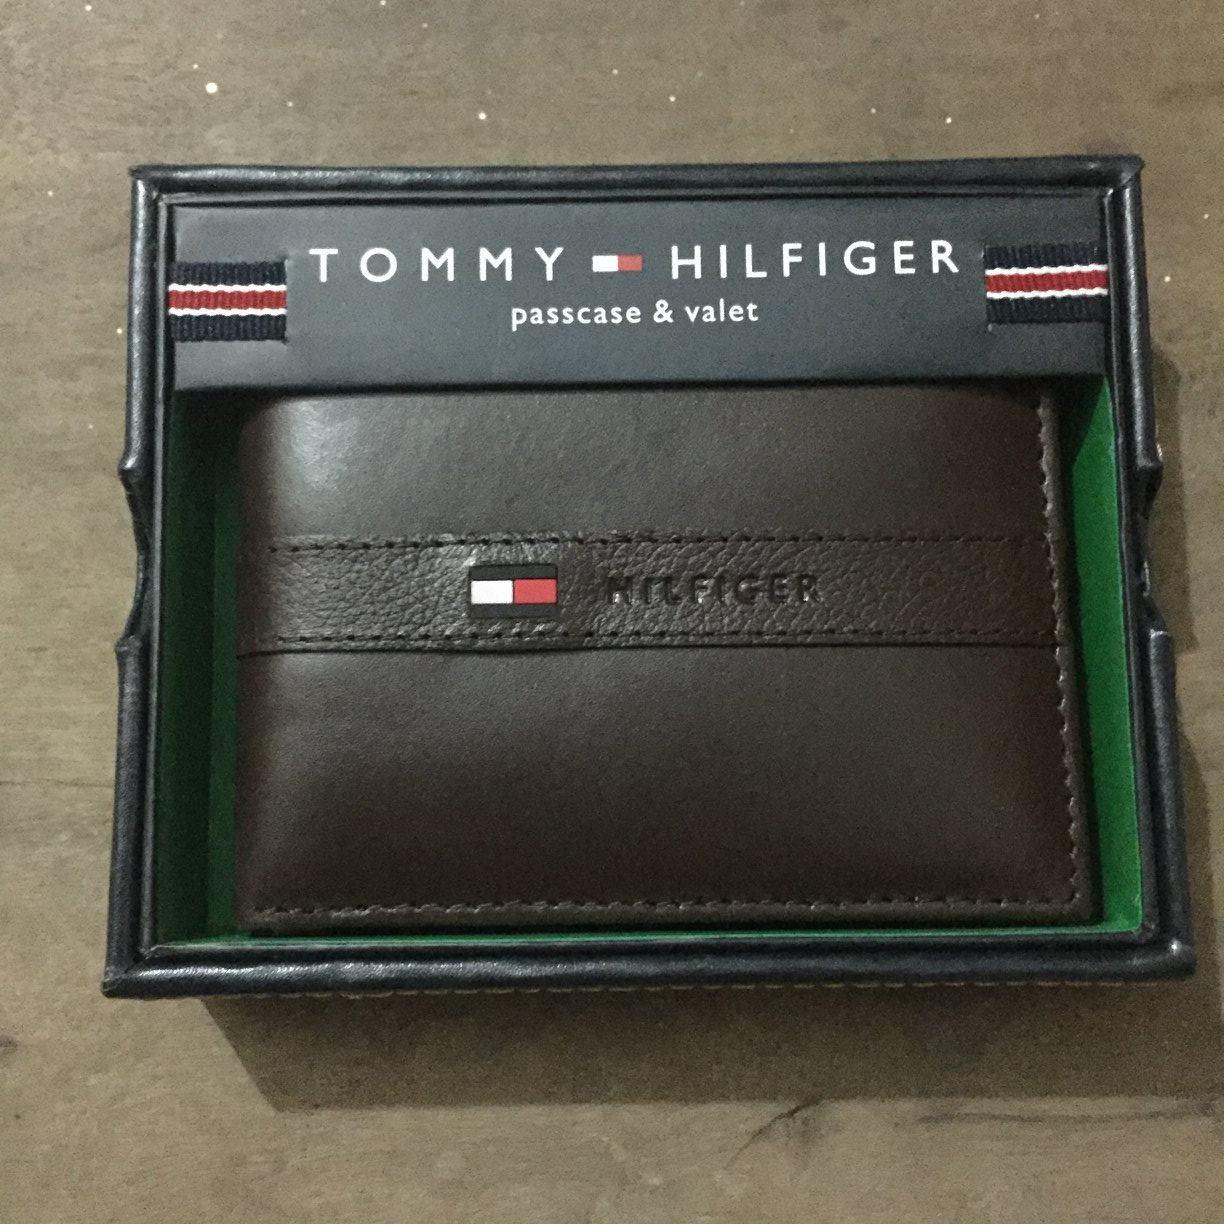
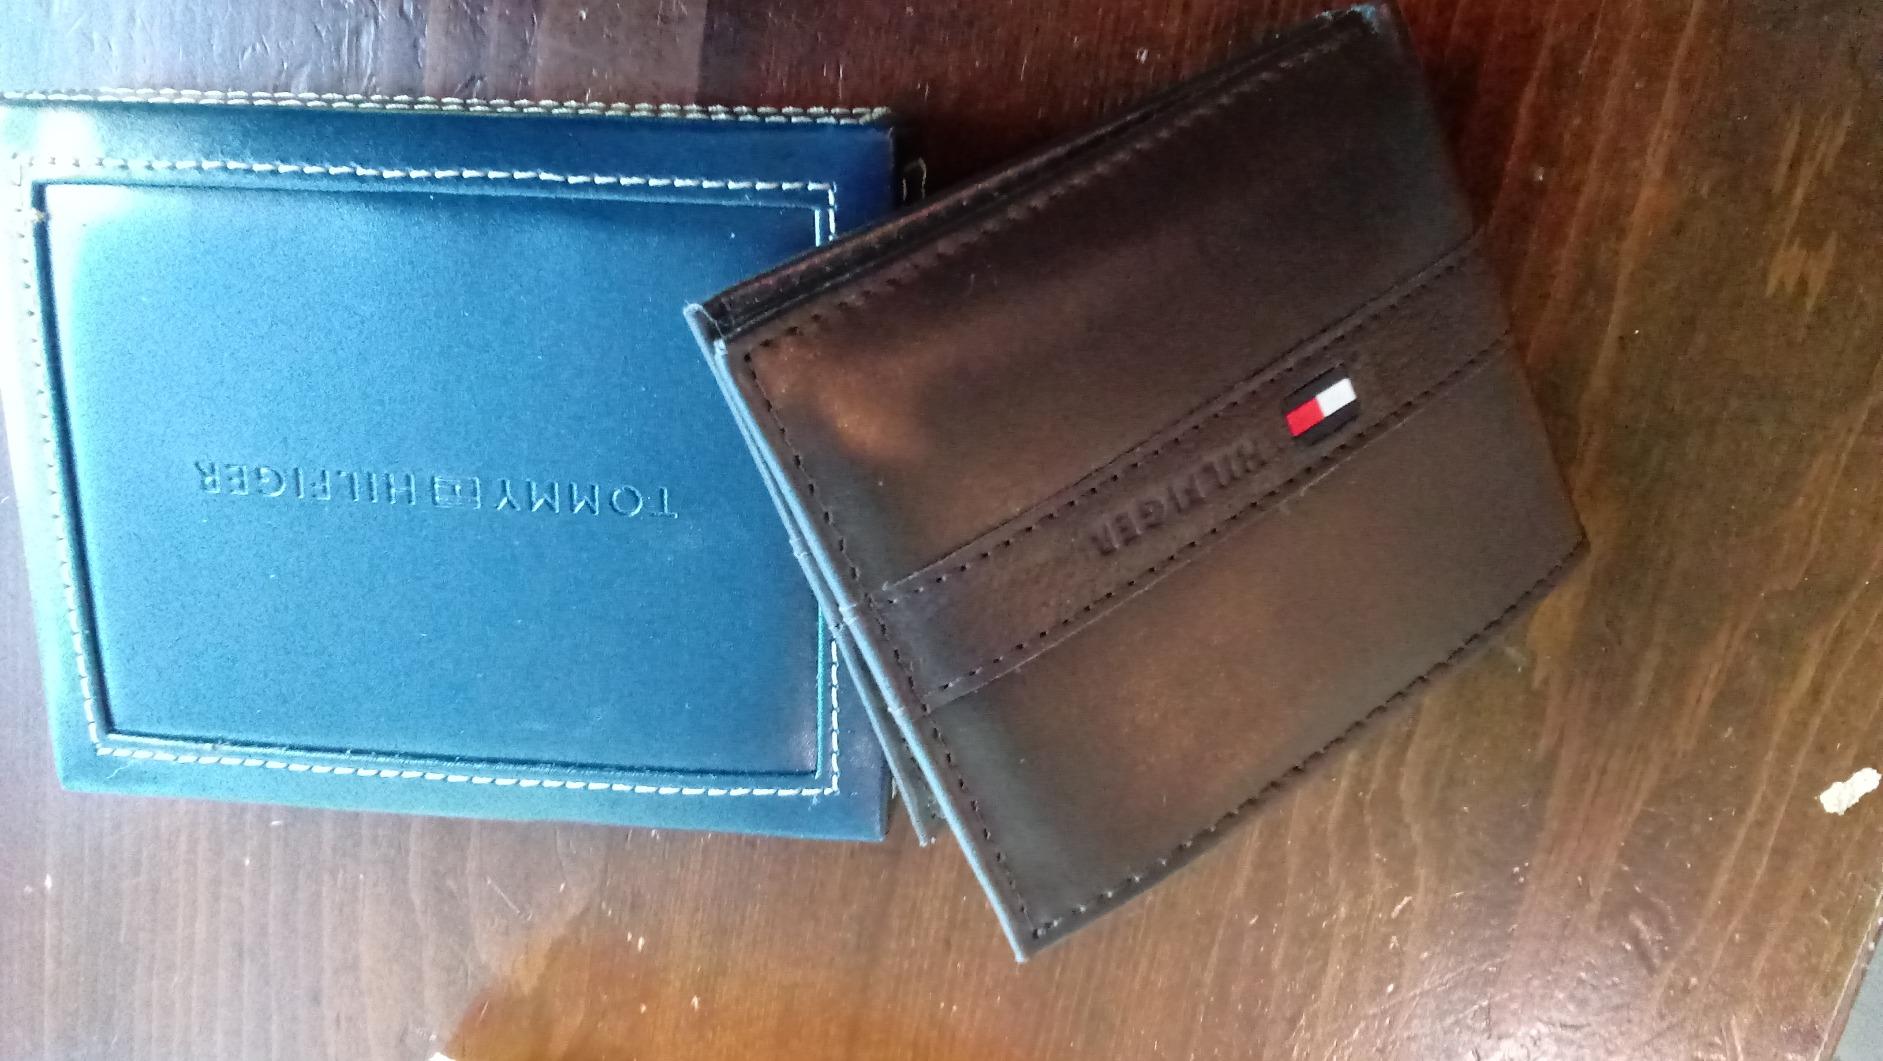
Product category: accessories_wallet
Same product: yes